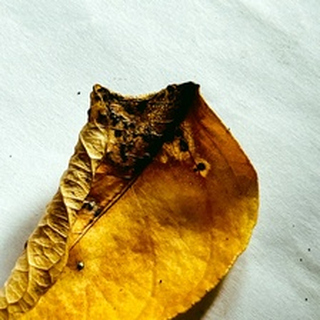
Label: lemon_dry_leaf